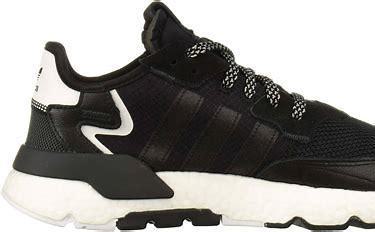
Brand: adidas
Model: Nite Jogger Athletic